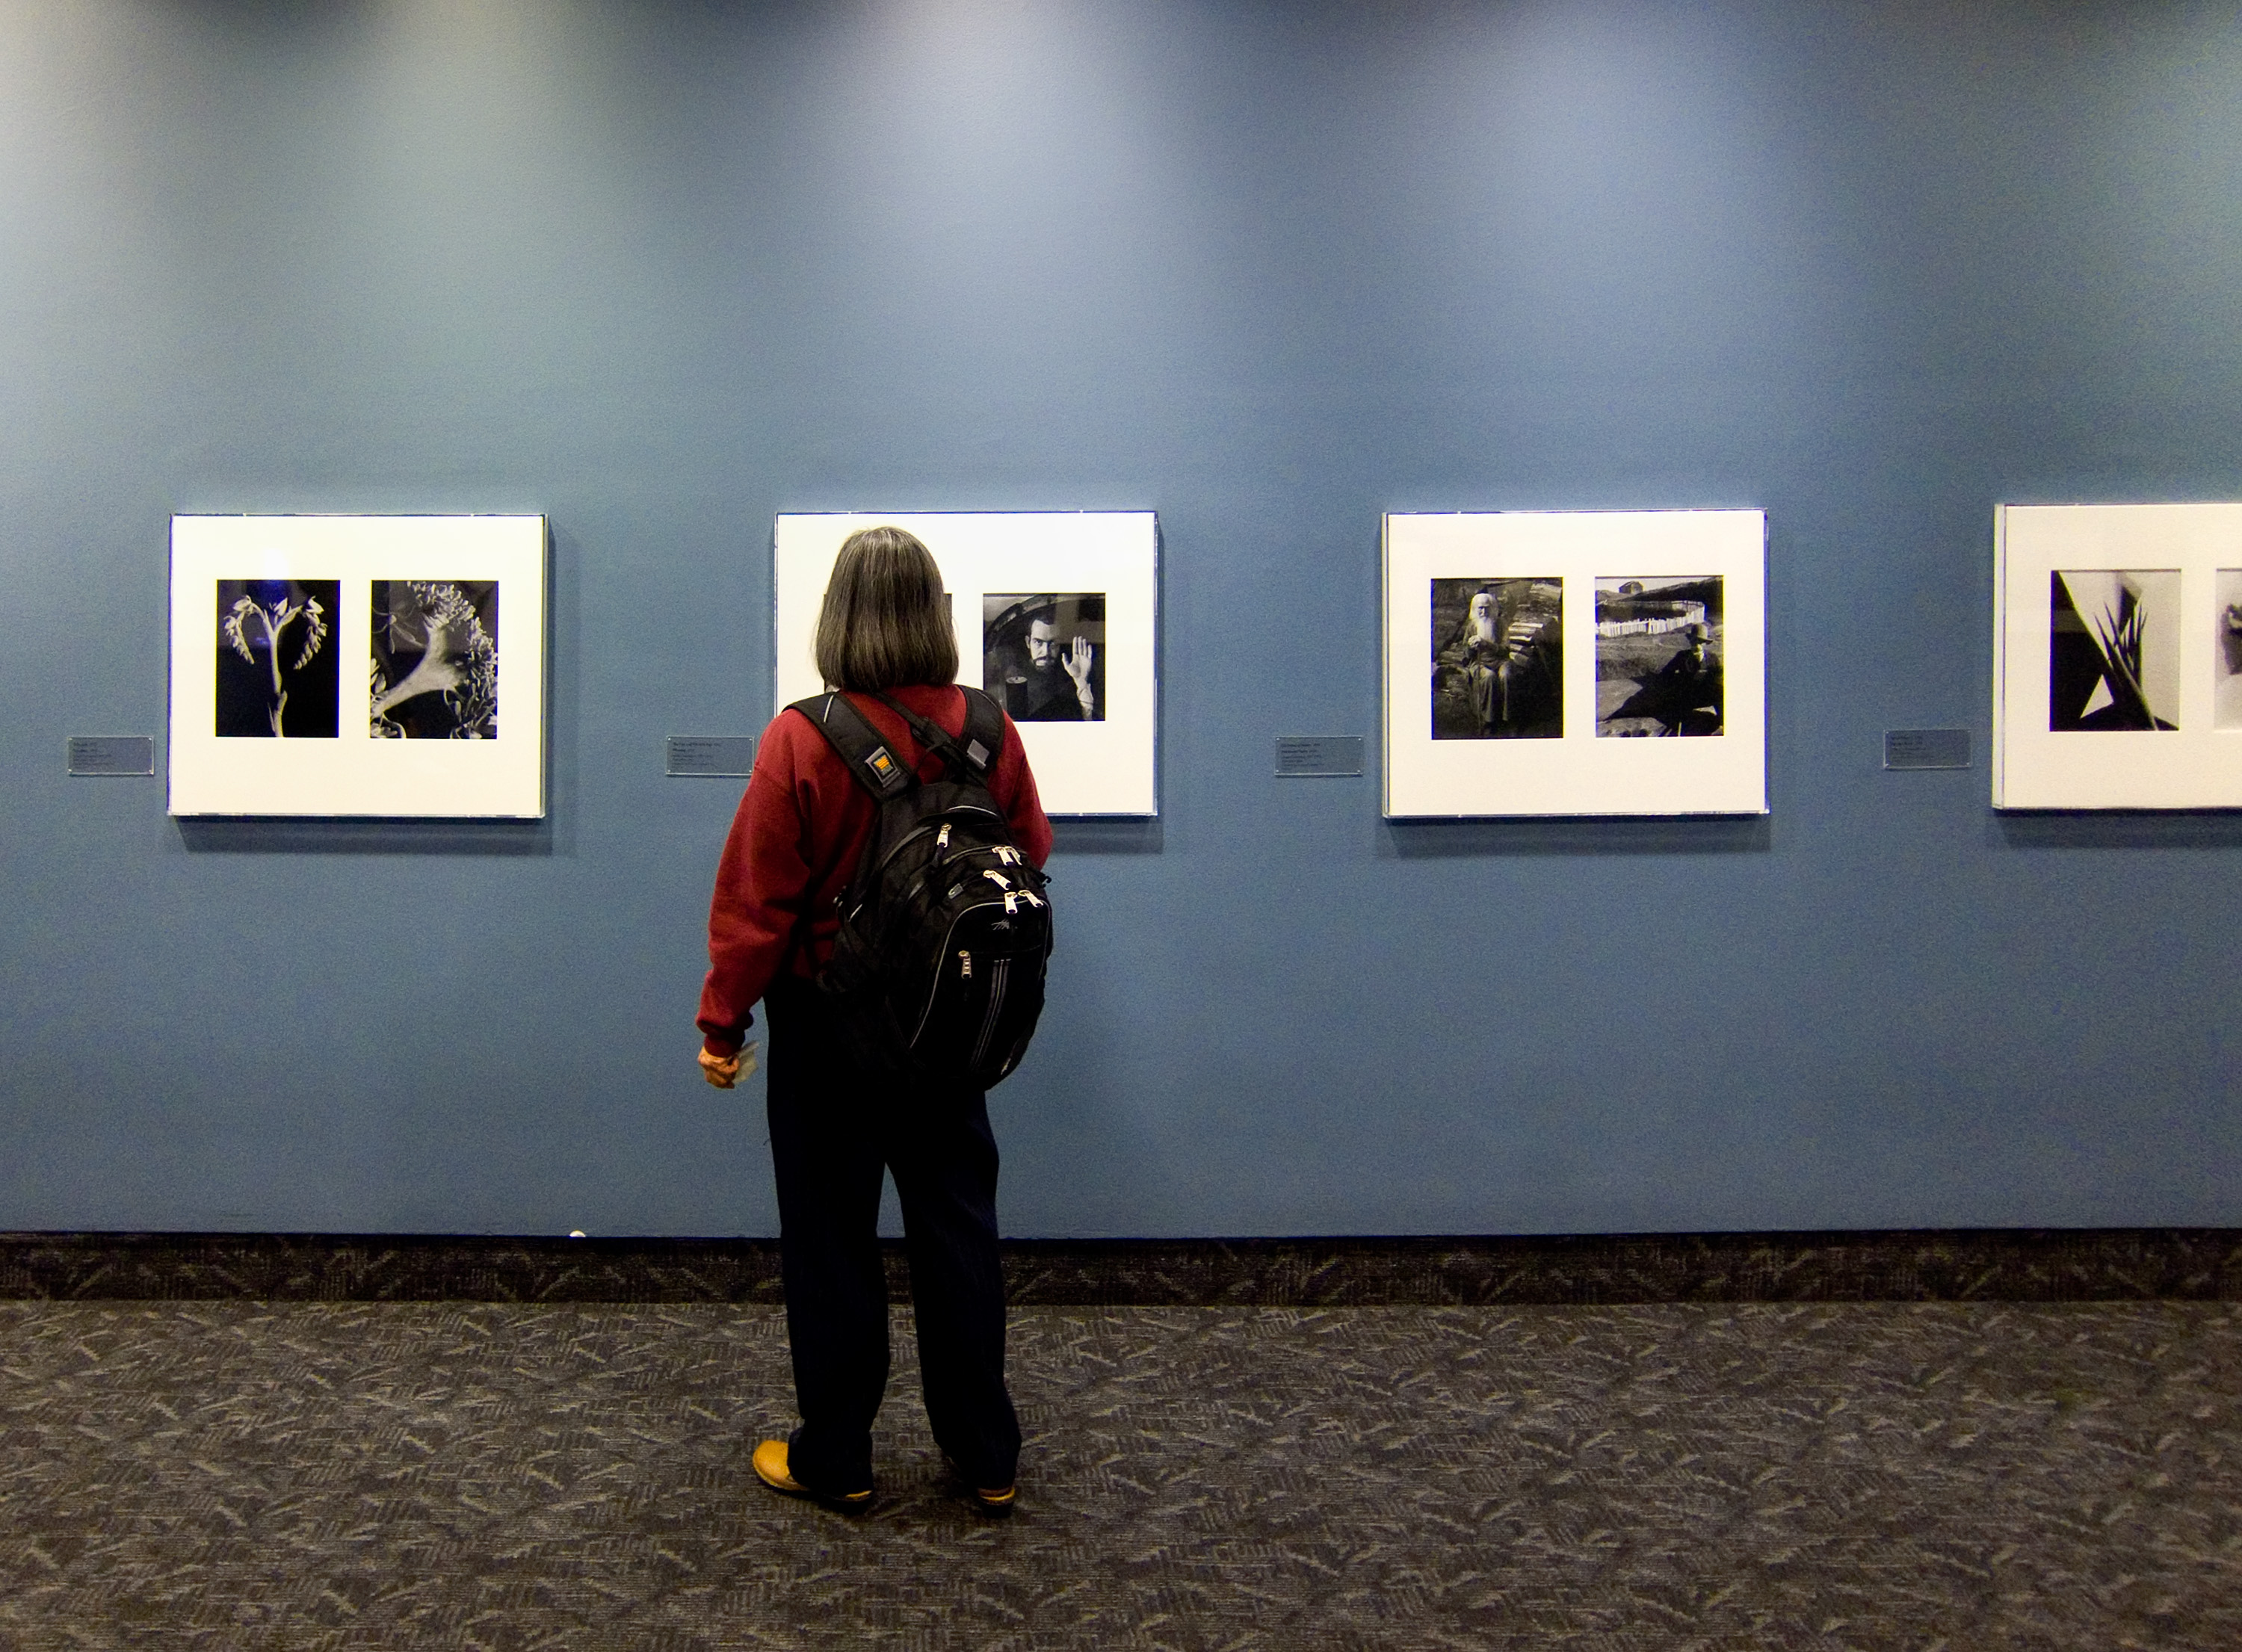
art, photograph, exhibition, art gallery, art exhibition